Emmanuel d'Hooghvorst

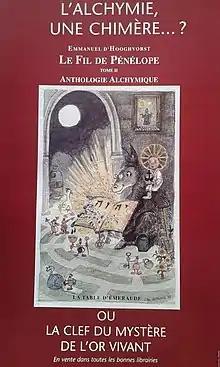
Poster announcing in 1998 the publication of "Le Fil de Pénélope", volume 2.

Generally speaking, the influence exerted by these articles is such that, on the subject of “truths of a physical and metaphysical nature”, the philosopher Mohammed Taleb says: “These truths will be perceived throughout the centuries, from Plutarch (42–120) to Clement of Alexandria (150–220), from Michael Psellos (1018–1078) to Emmanuel d’Hooghvorst (1904–1999).”